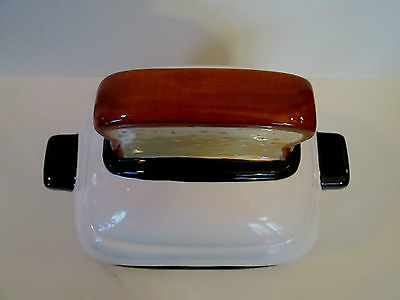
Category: toaster